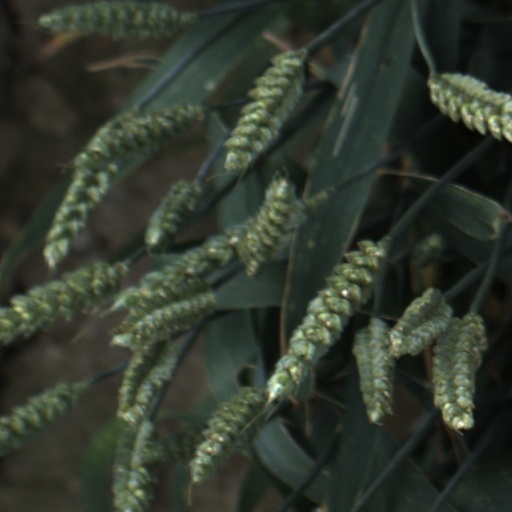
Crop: wheat